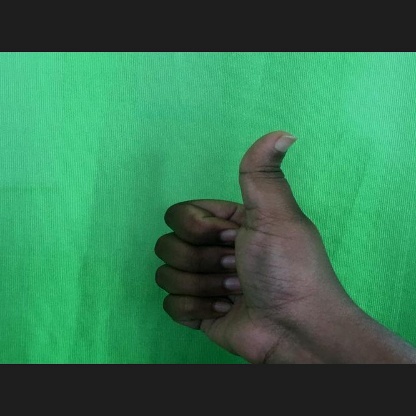
Mudra: Sikharam